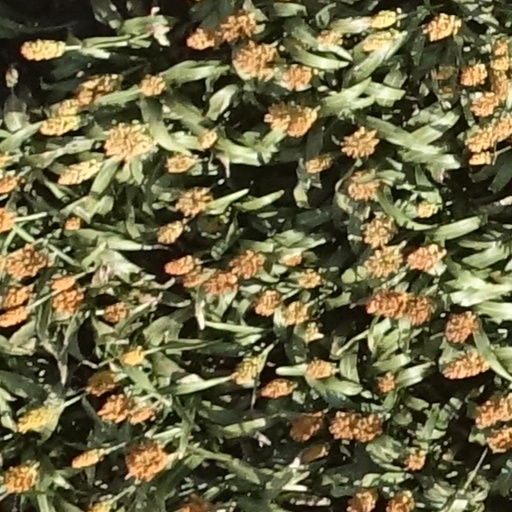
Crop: sorghum